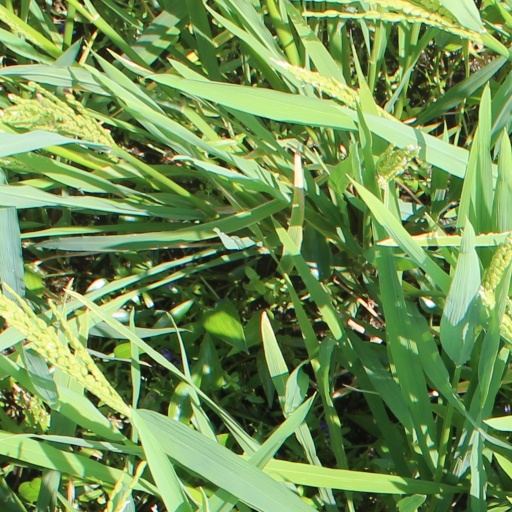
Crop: rice